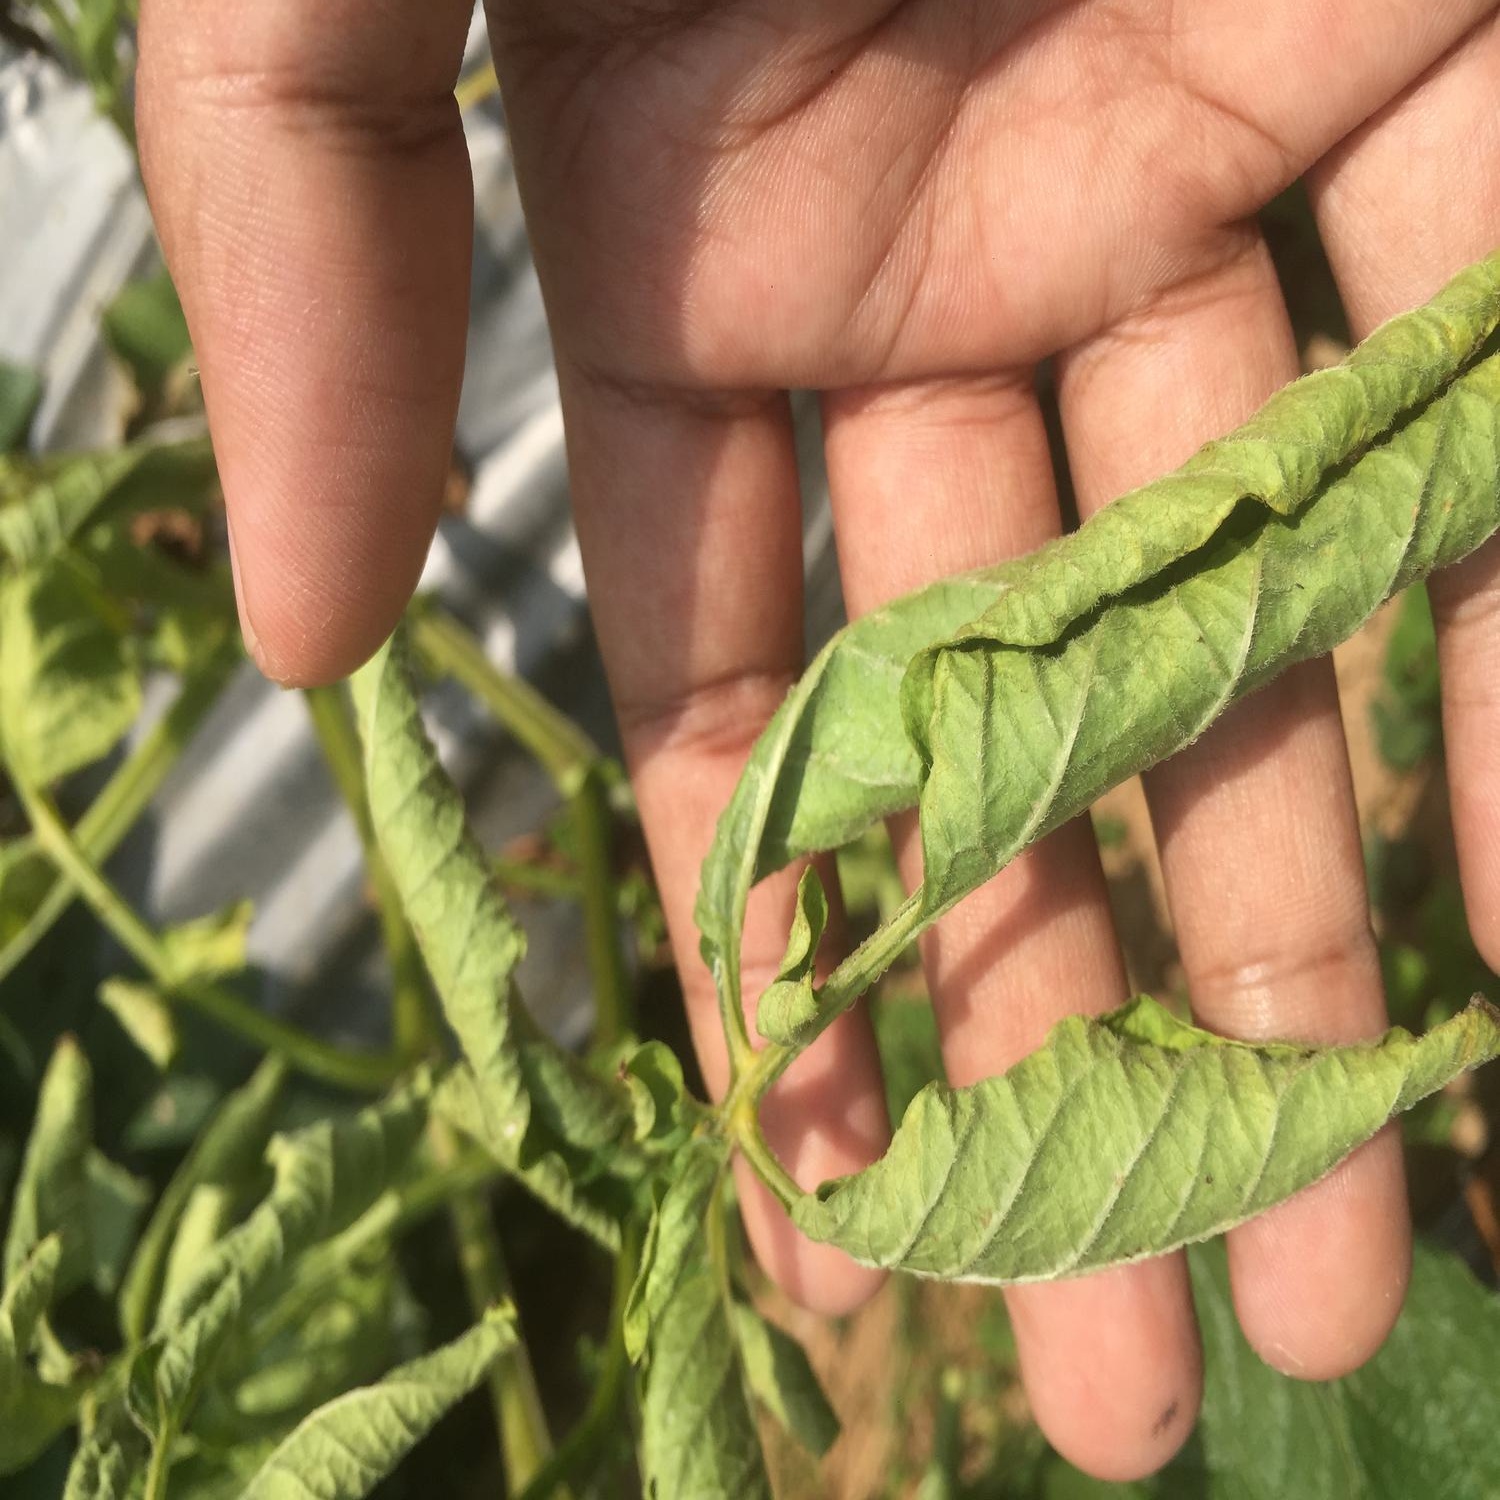
Etiqueta: Pudricion_Parda